Mount Eden Prisons

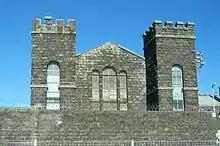
The old Mt Eden prison exterior.

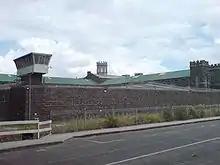
Exterior view of the old prison.

Mount Eden Prisons consists of two separate facilities in the Auckland, New Zealand suburb of Mount Eden — the Mount Eden Prison and the Mount Eden Corrections Facility.